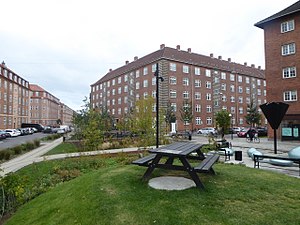
Tåsingegade
Tåsinge Plads mellem Tåsingegade og Ourøgade.
Tåsingegade er en ca. 700 meter lang gade på Østerbro i København. Den begynder som en sidegade til Østerbrogade og fortsætter mod vest til Sankt Kjelds Gade, nær ved Sankt Kjelds Plads.